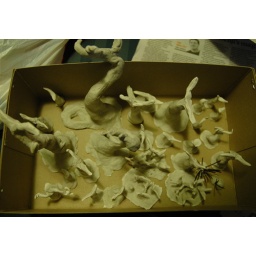
Little clay tree trunks, sitting in a box